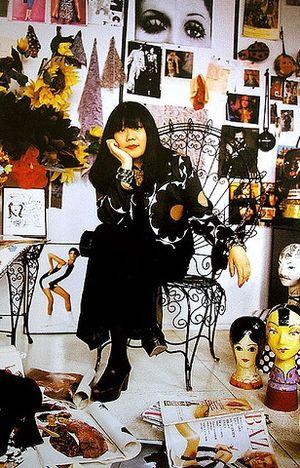
Anna Sui est une créatrice de mode américaine.